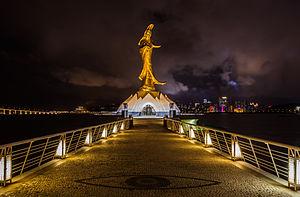
Statue du bodhisattva (adepte de Bouddha) Guan Yin à Macao, en République populaire de Chine.